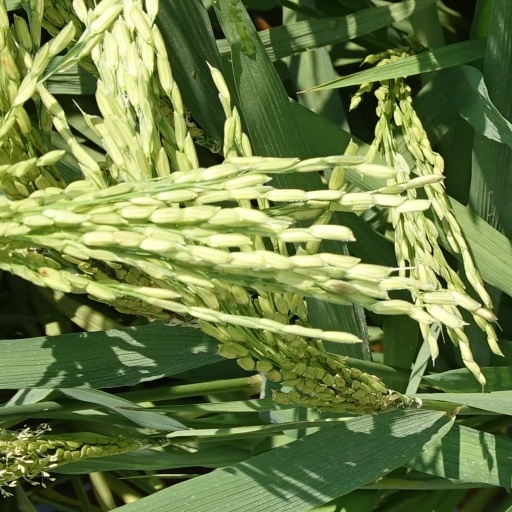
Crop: rice